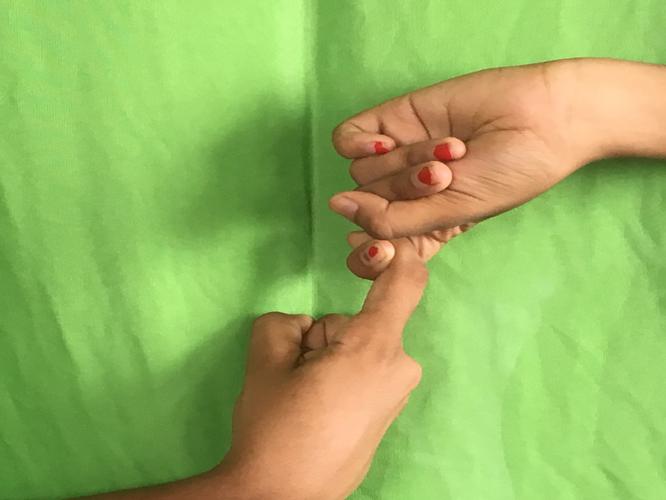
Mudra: Pasha
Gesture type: double_hand